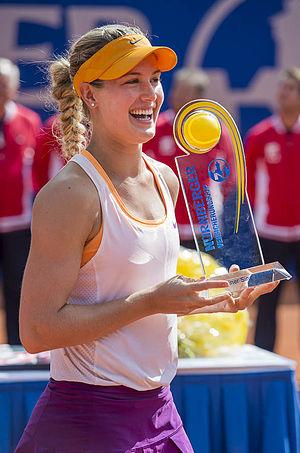
Le tournoi de tennis de Nuremberg est un tournoi de tennis professionnel. L'édition féminine 2014, classée en catégorie International, se dispute du 19 au 24 mai 2014.
Eugénie Bouchard, née le 25 février 1994 à Montréal, est une joueuse de tennis canadienne, professionnelle depuis 2011. Elle est la première Canadienne à atteindre la finale d'un tournoi du Grand Chelem et la 5ᵉ place au classement WTA.